Convention Place station

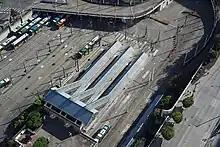
Overhead view of Convention Place station and its bus staging area, including several unused light rail tracks

The bus tunnel was designed to accommodate light rail trains, including pre-installed rails that were later found unusable due to their inadequate insulation. In early light rail plans, Convention Place was listed as the northernmost downtown station before trains continued towards First Hill or Eastlake. Voters in the Seattle metropolitan area approved the Sound Move package in 1996, funding a light rail system to be built by Sound Transit. A 1998 report from Sound Transit stated that a light rail line continuing north from downtown would be unable to use Convention Place due to its shallow height and recommended its abandonment. Metro and several members of the Sound Transit Board requested that the station be kept and modified in order to serve the expanded convention center, delaying a decision for several months. In their preferred alternative for the Central Link light rail project, published in 1999, Sound Transit selected a tunnel route that avoids Convention Place. Sound Transit took ownership of the four southern bus tunnel stations in 2000, while King County Metro retained Convention Place for potential redevelopment into office or hotel use.